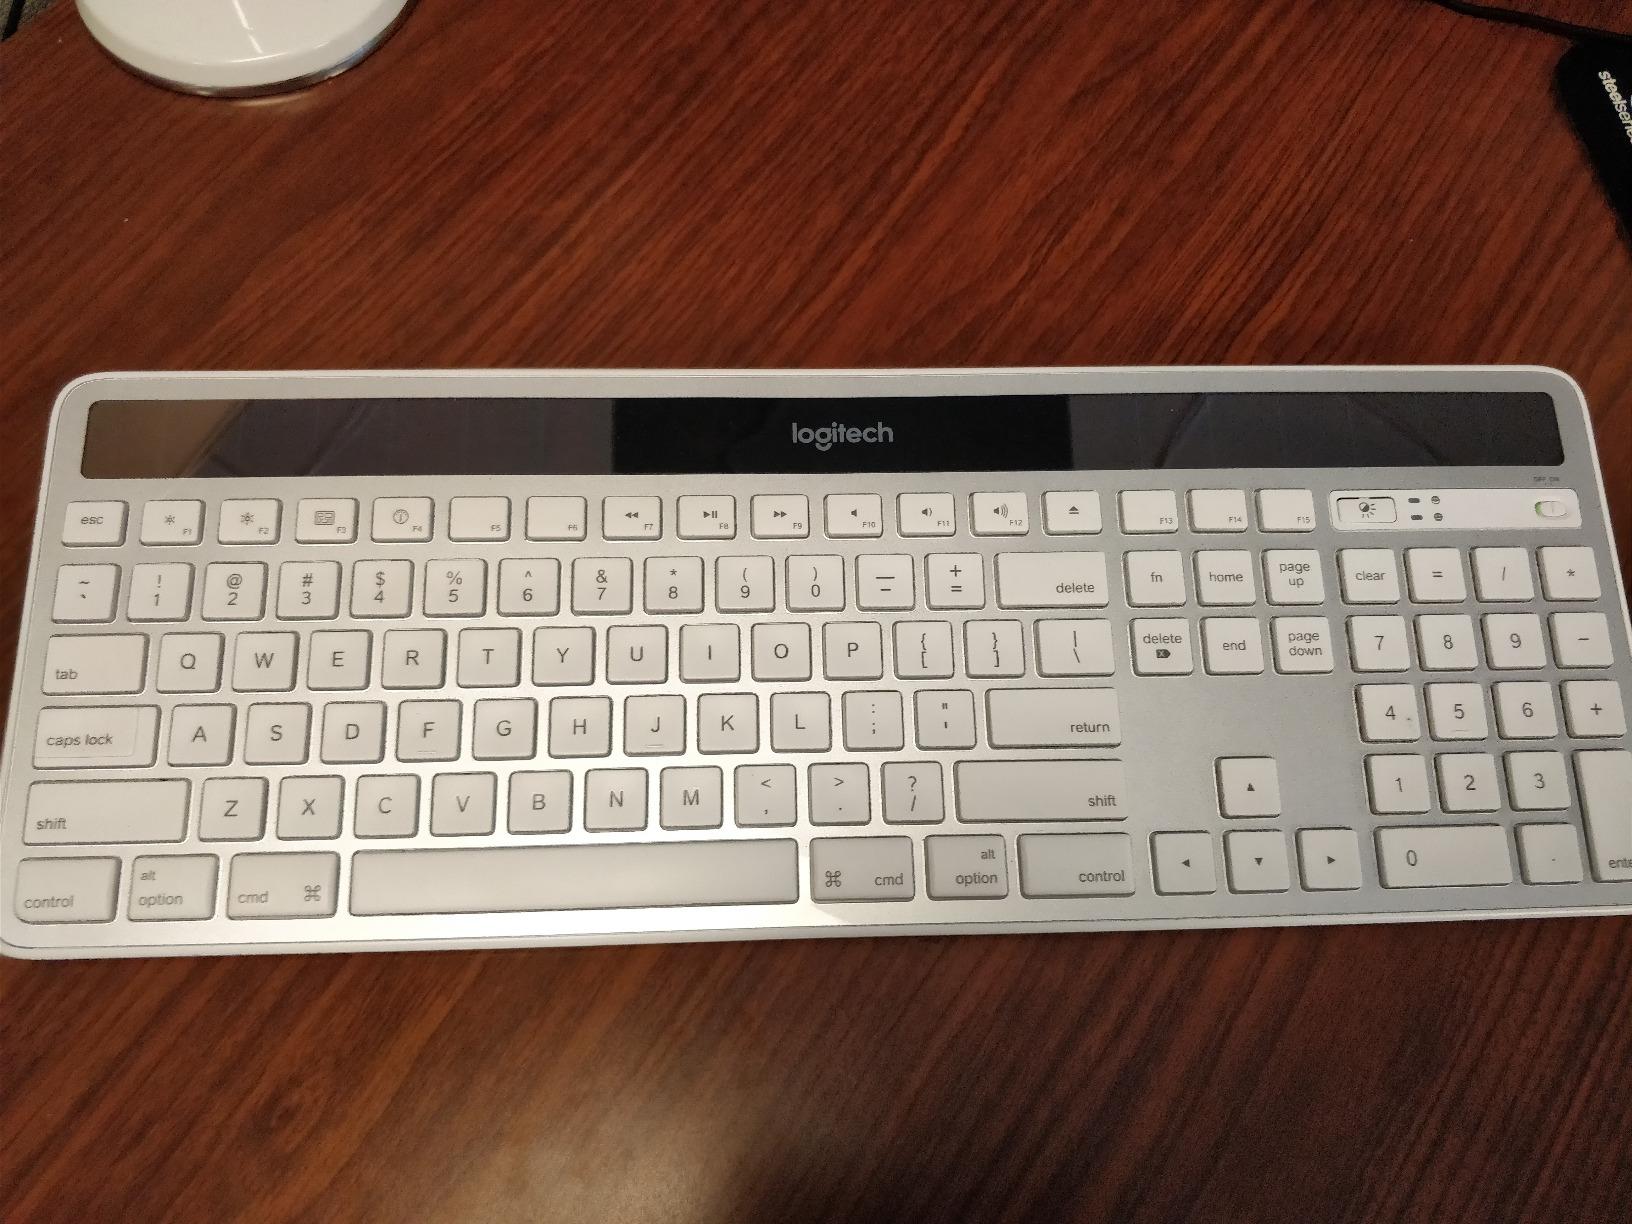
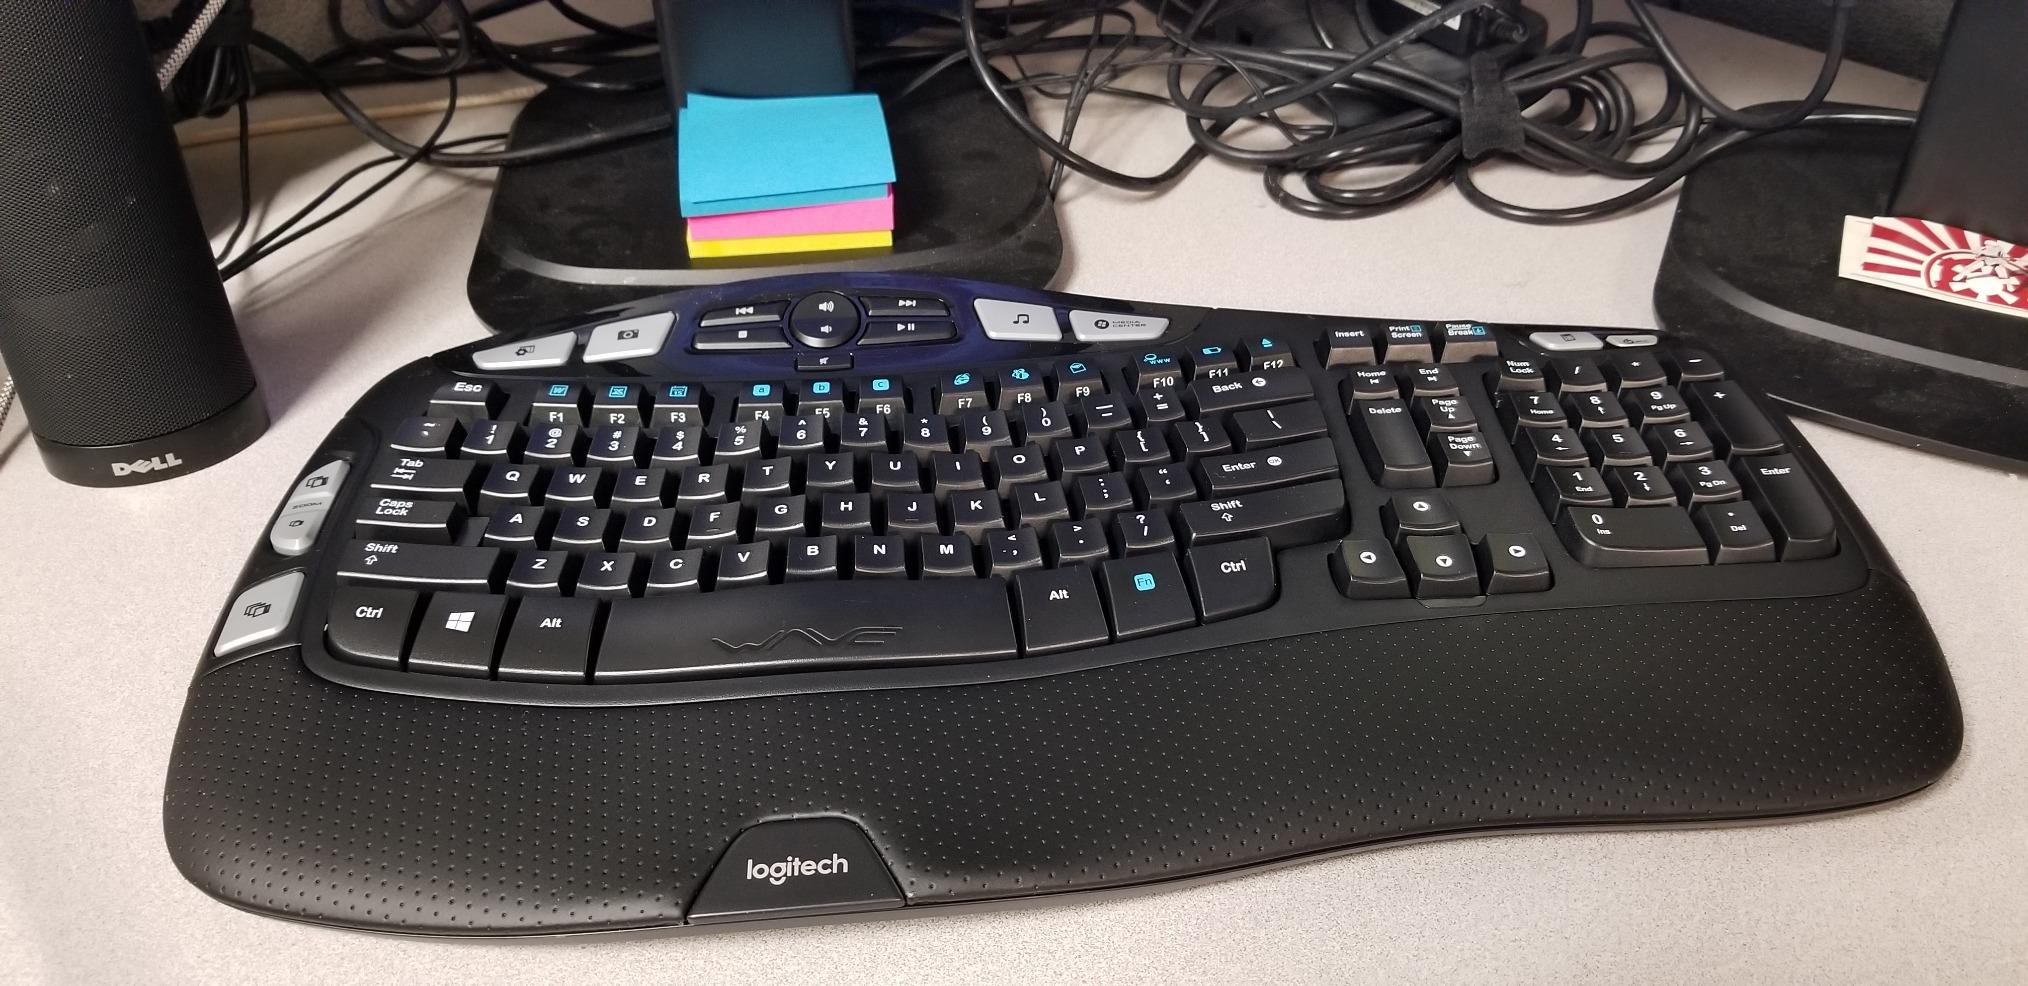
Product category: keyboard
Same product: no